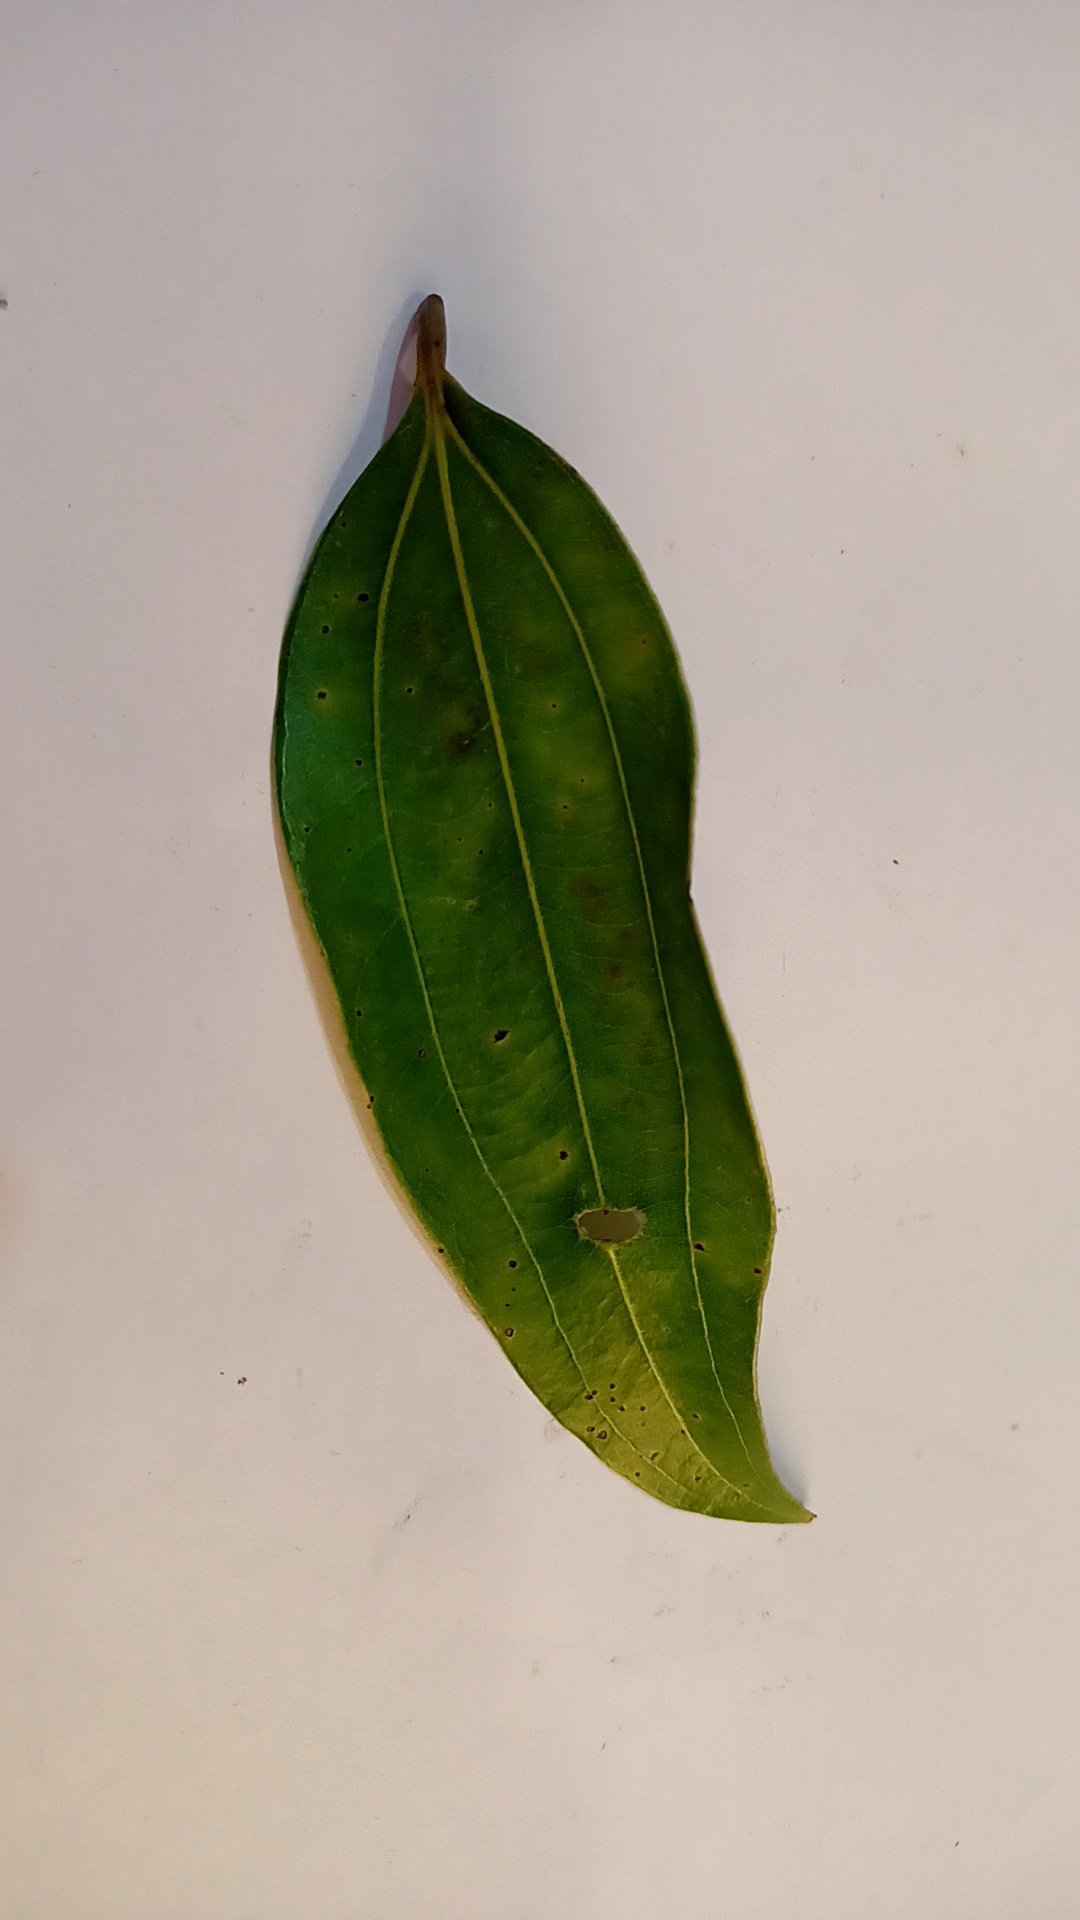
Label: Disease